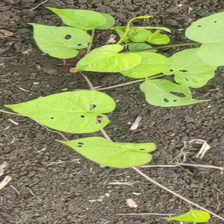
Weed species: Obscure_morning _glory(Ipomoea obscura)